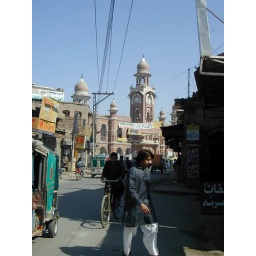
A view of clock tower (Ghanta ghar) in the city.